Wayside Inn (Arlington, Massachusetts)

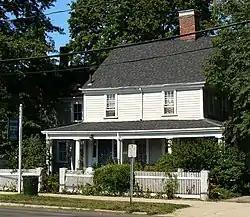
A photo of the structure, taken in 2008

The Wayside Inn, once known as the Cutter House, is a historic house in Arlington, Massachusetts. The house was built circa 1750 in a simple Georgian style, and is the only half-house of that period still extant in Arlington. The house may have been used as stagecoach stop; it was owned in the 19th century by Philip Whittemore, who also owned a hotel nearer the center. The name "Wayside Inn" was not applied to the building until the 20th century.